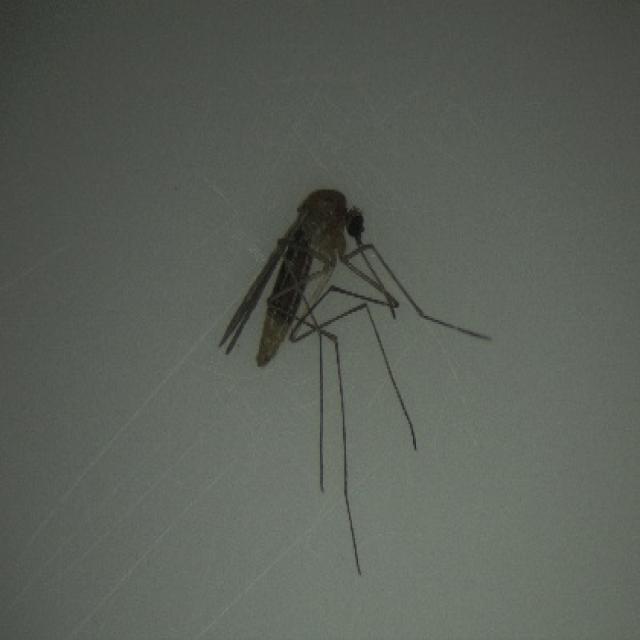
Species: culex_pipiens